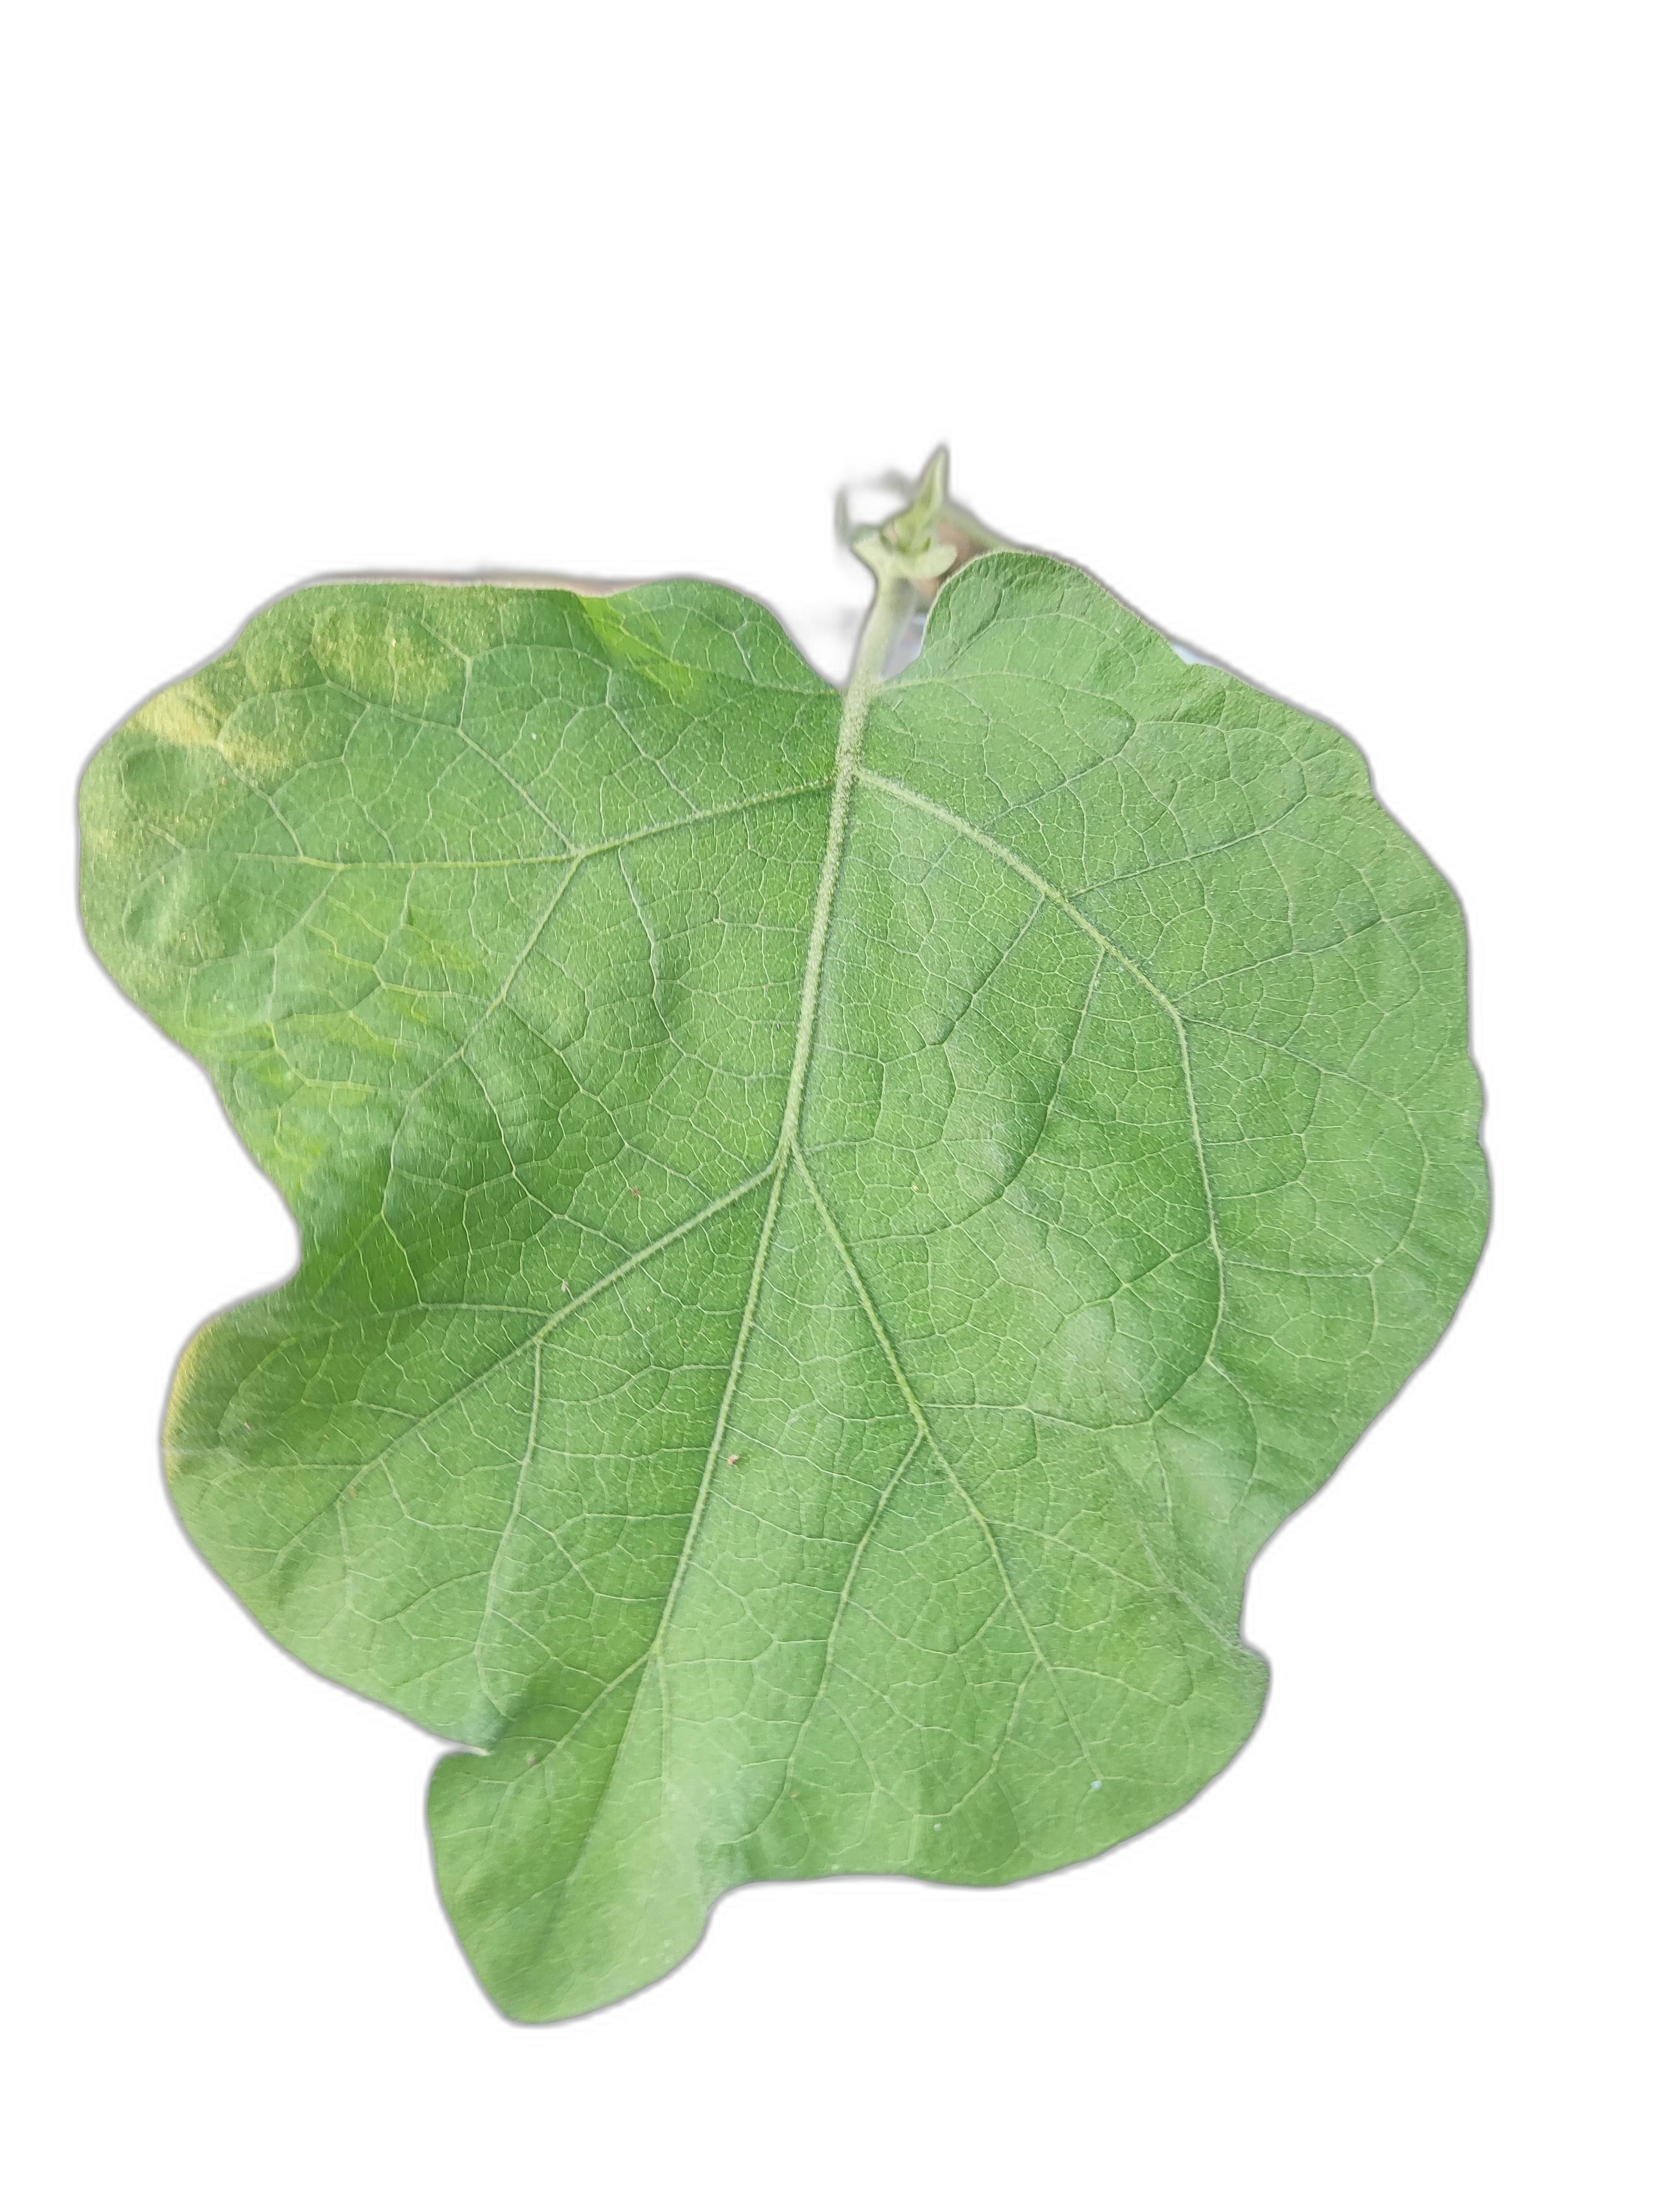
Label: Healthy Leaf